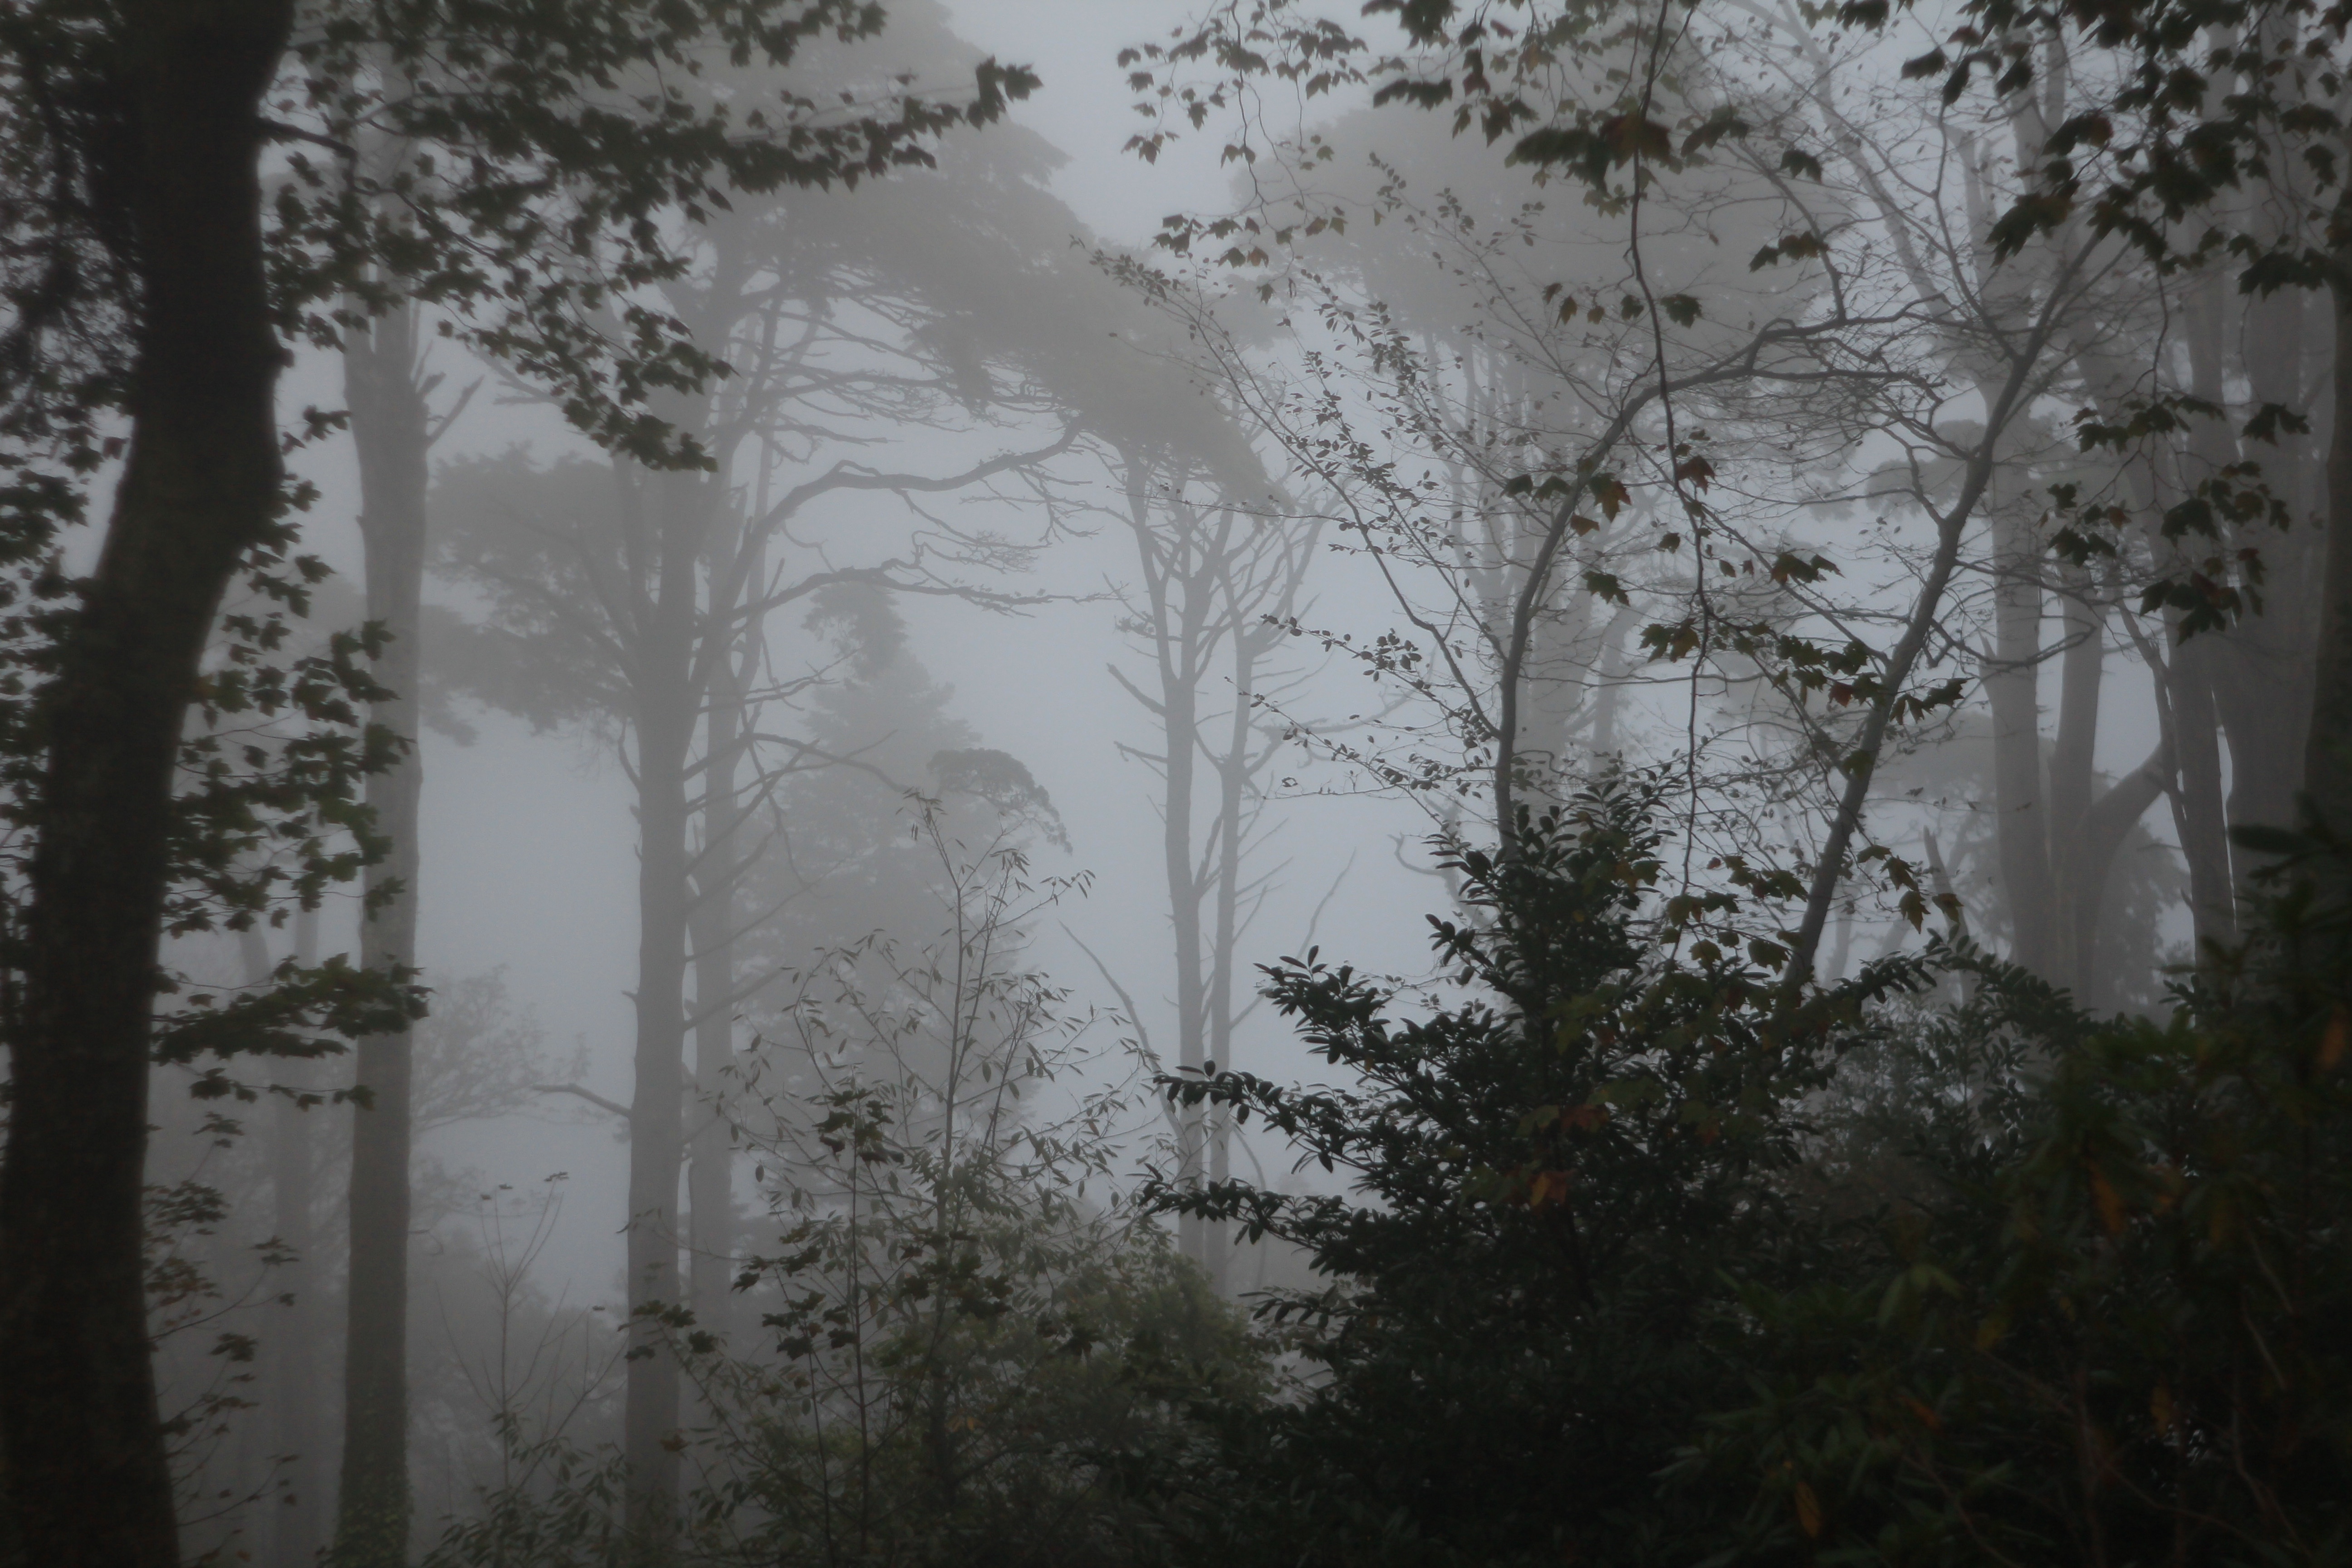
tree, nature, forest, branch, snow, winter, fog, mist, sunlight, morning, weather, season, woodland, habitat, freezing, natural environment, atmospheric phenomenon